Lasting

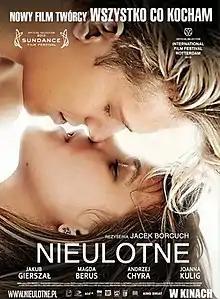
Film poster

Lasting (original title: Nieulotne) is a 2013 Polish drama film directed and written by Jacek Borcuch.